X2: Wolverine's Revenge

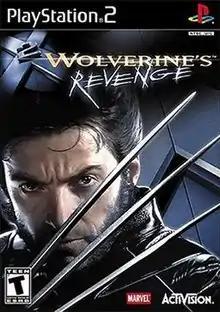
North American PlayStation 2 cover art featuring Hugh Jackman as Wolverine.

X2: Wolverine's Revenge (released as X-Men 2: Wolverine's Revenge in Europe and Australia; originally known as X-Men: Wolverine's Revenge during E3 2002) is an action beat 'em up video game based on Marvel Comics character Wolverine, a member of the mutant team X-Men, developed by British game developer GenePool Software and published by Activision for PlayStation 2, GameCube, and Xbox with the former developed by Warthog Games alongside GenePool and ported to Windows by LTI Gray Matter. It was released on April 15, 2003, to coincide with the release of the film "X2". The Game Boy Advance version developed by Vicarious Visions was re-released on a Twin Pack cartridge and bundled with "" in 2005.